Jack Shelton (English footballer)

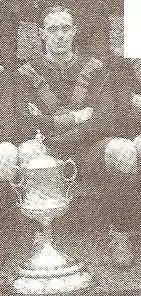
John Shelton, in a Port Vale team photo with a Senior Cup trophy.

John Shelton (1884 – 7 September 1918) was an English footballer who played as a right-half and inside-forward. He was the elder brother of George Shelton. He played for Wolverhampton Wanderers in the 1908 FA Cup final and later won minor cup competitions with Port Vale.